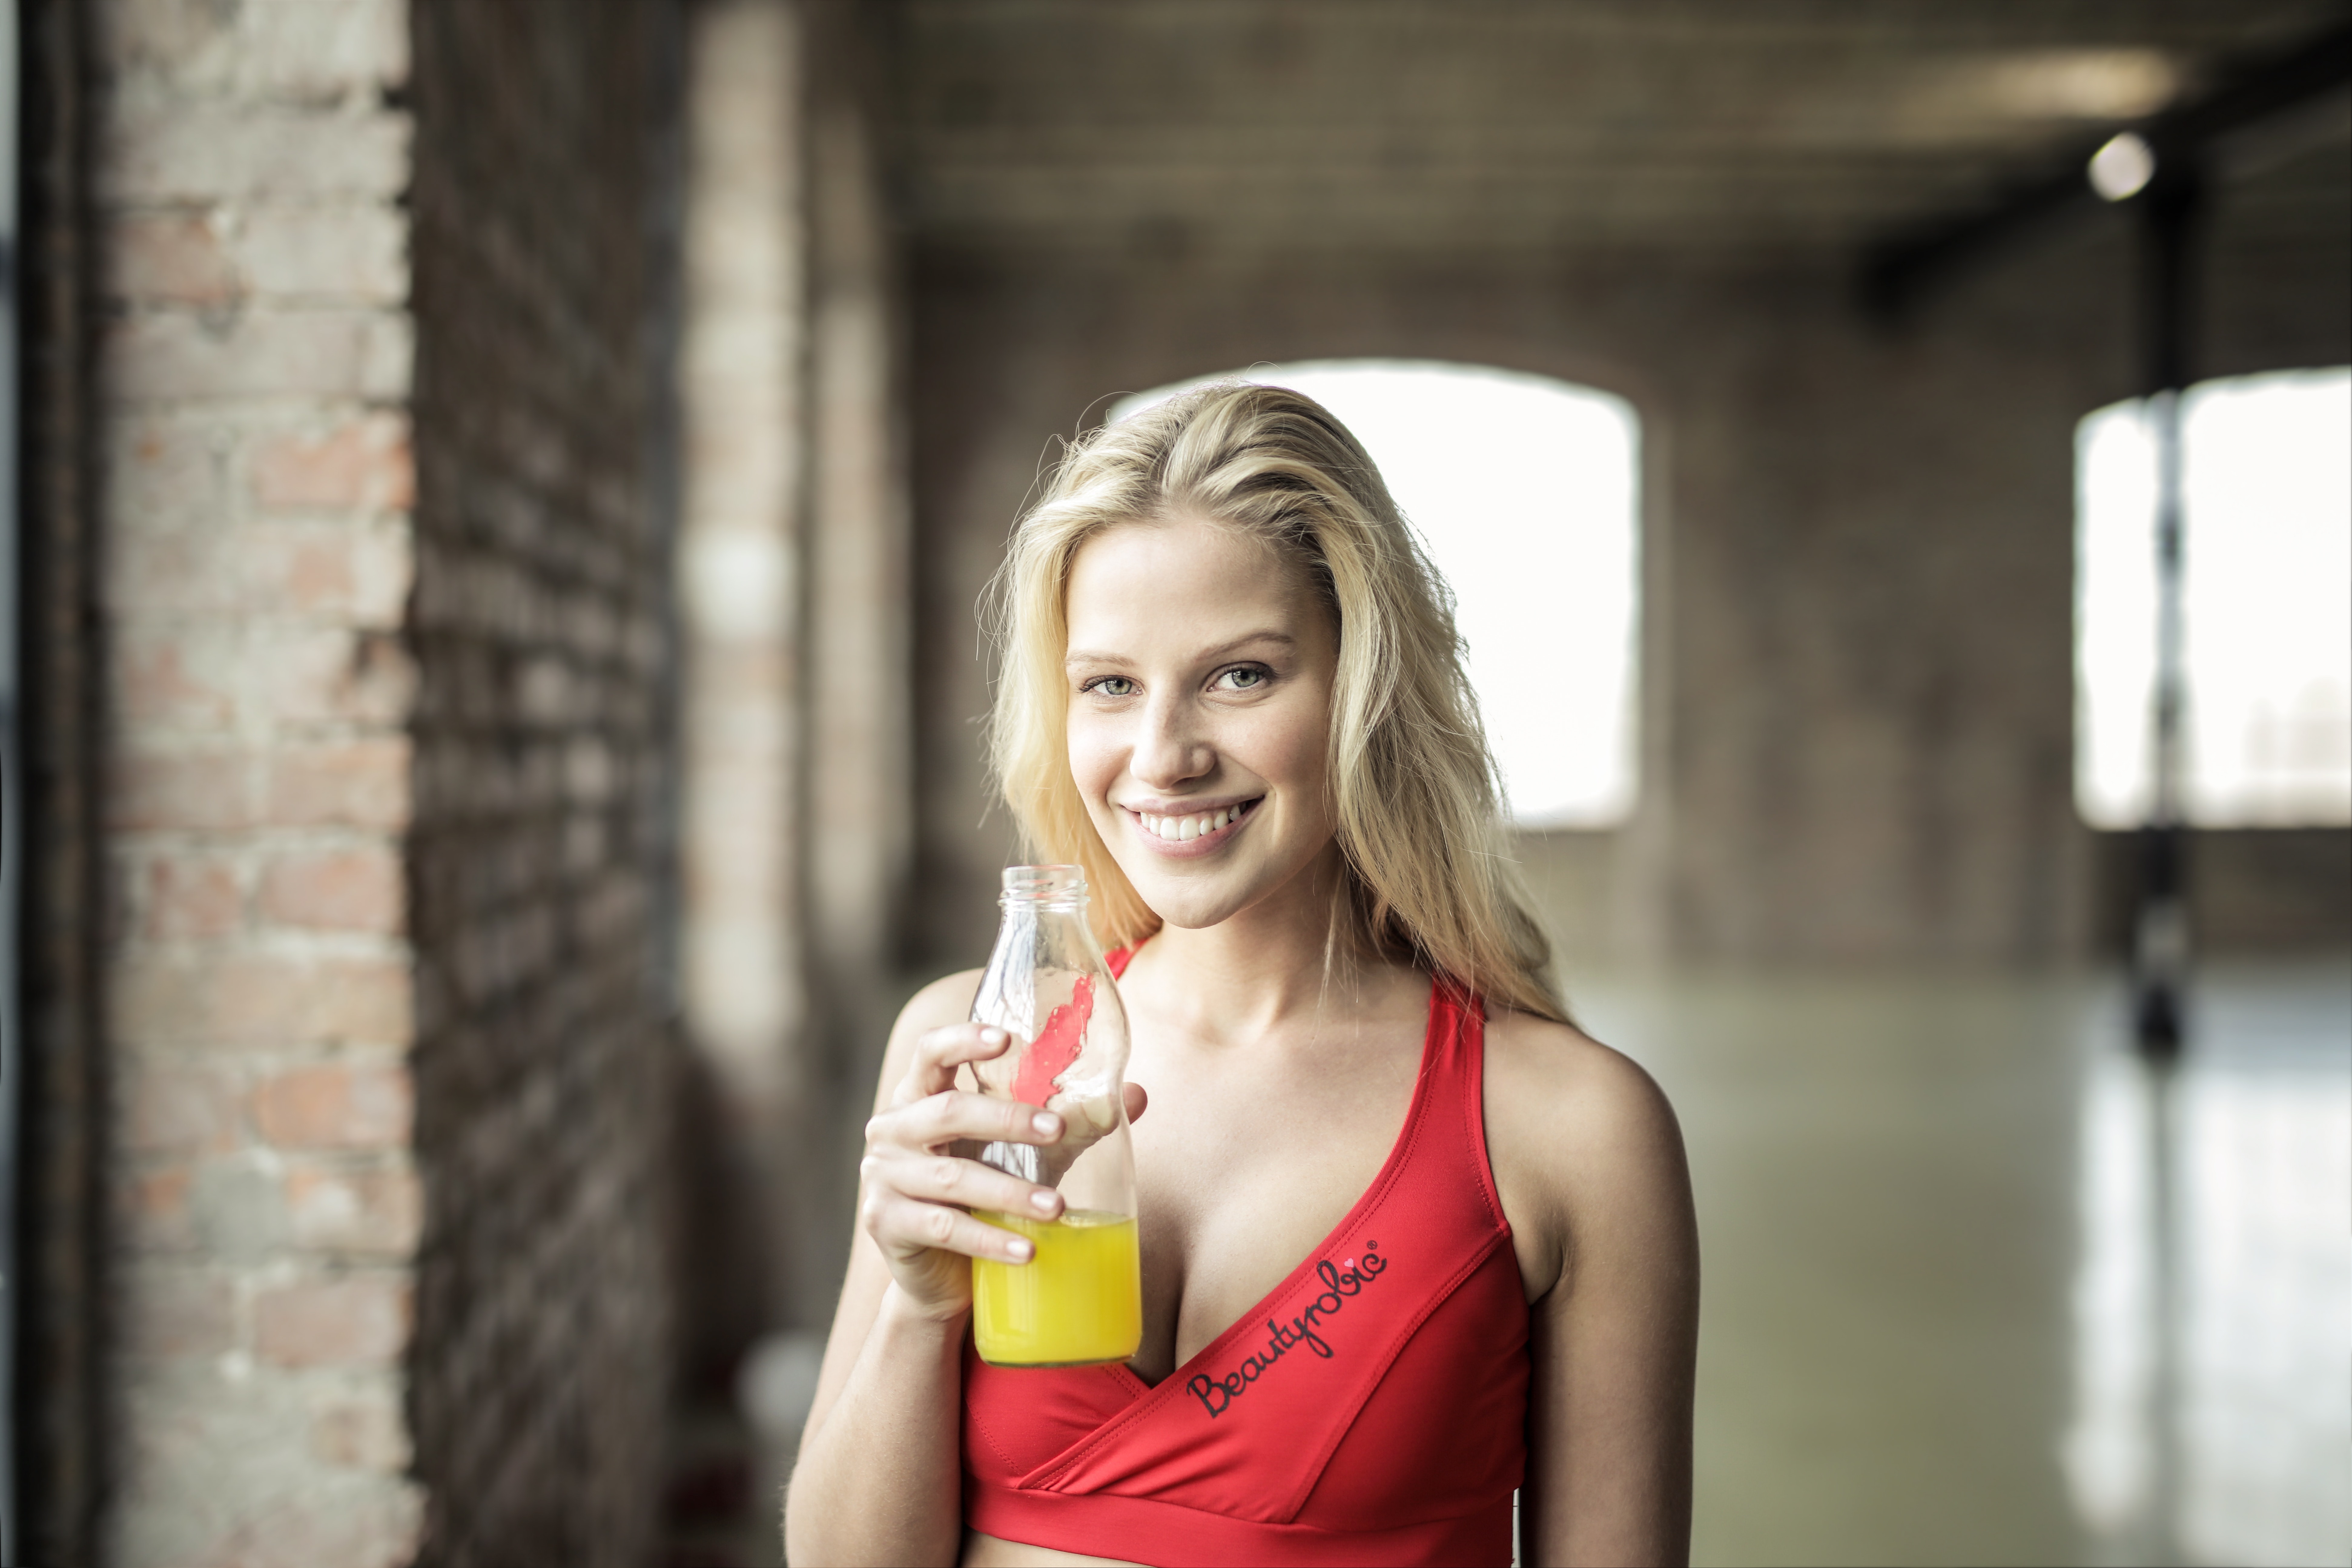
red, blond, yellow, beauty, lip, fashion, photography, shoulder, photo shoot, model, summer, smile, portrait photography, long hair, flash photography, brown hair, drink, vacation